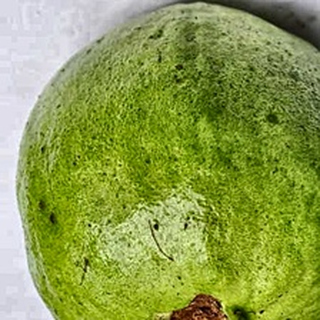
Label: guava_fruit_fly